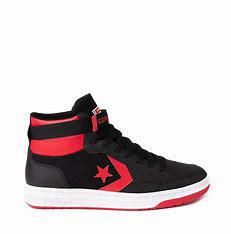
Brand: Converse
Model: Pro Leather